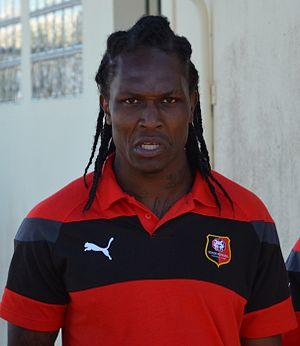
Photographie prise lors du match opposant le Stade rennais à l'USM Alger en match amical au stade Paul-Audrin de Dinard le 16 juillet 2016. Ici, Habib Habibou.
Mahamadou Habib Habibou, né le 16 avril 1987 à Bria, est un footballeur international centrafricain. Il évolue au poste d'attaquant au FC Politehnica Iași.